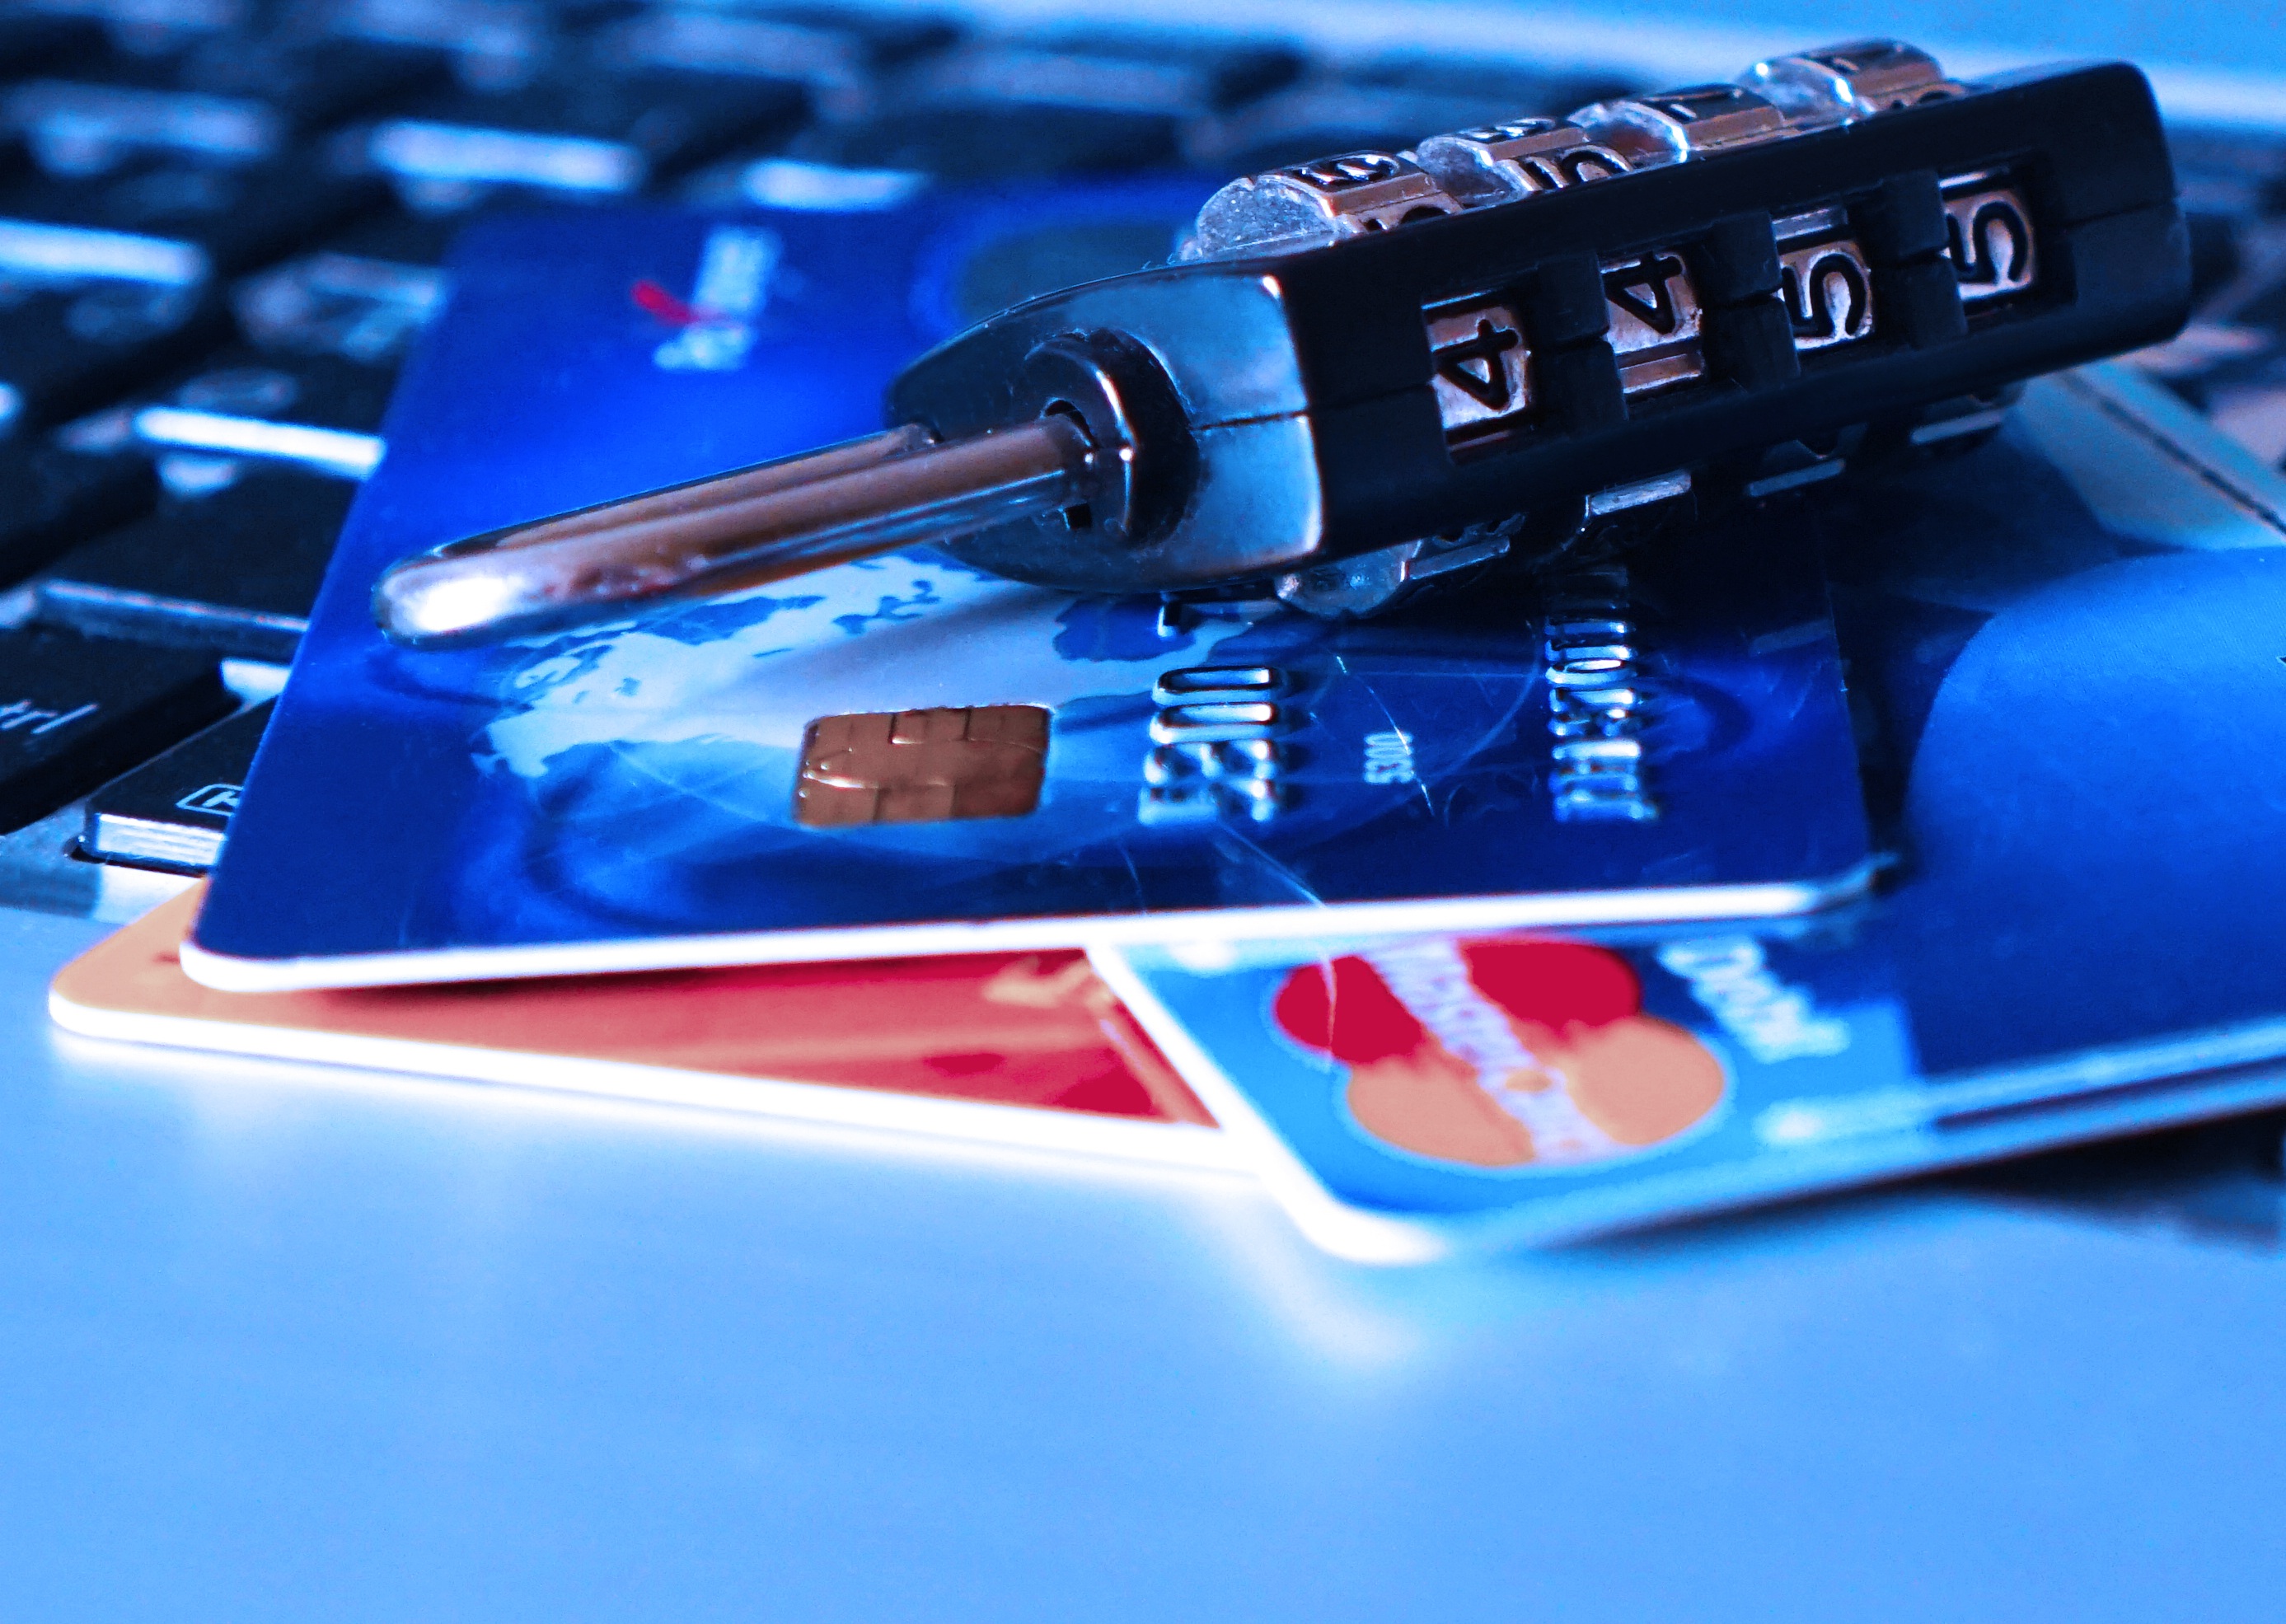
computer, gadget, blue, padlock, password, identity, stolen, thief, data, hacker, hacking, credit card, theft, bank card, charge card